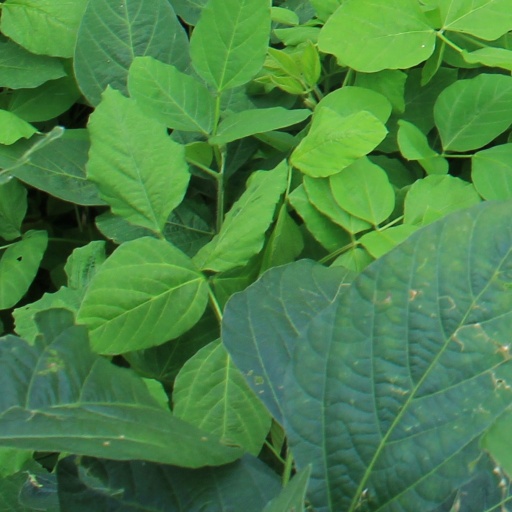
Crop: soybean